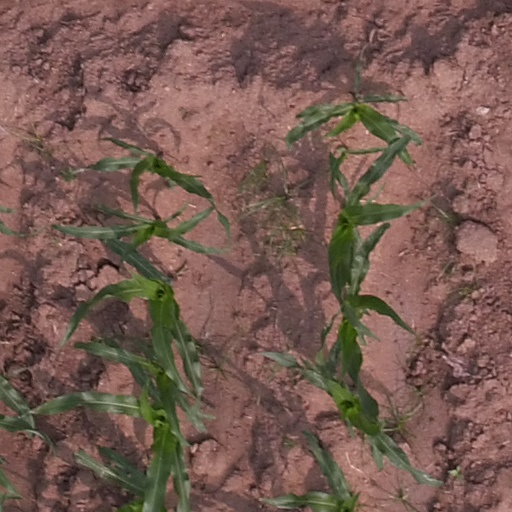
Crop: maize; corn